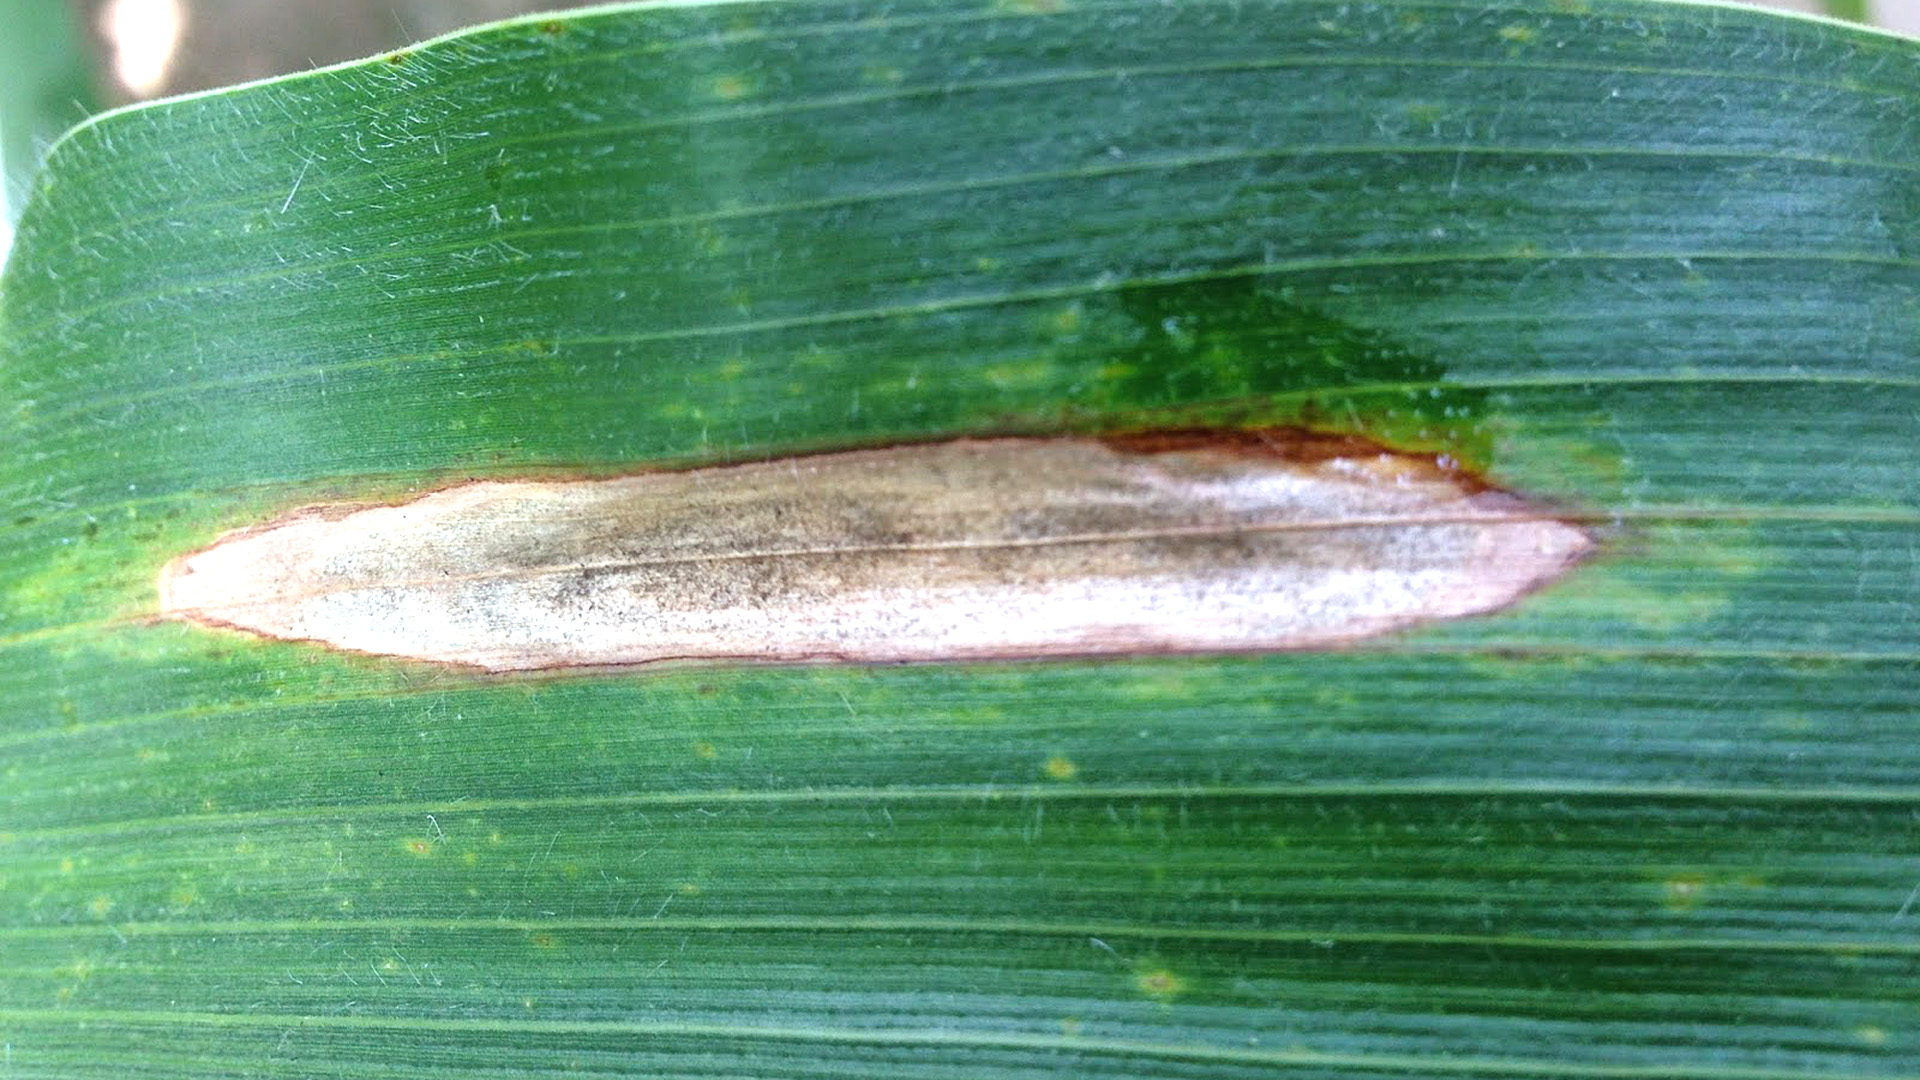
Labels: Corn leaf blight